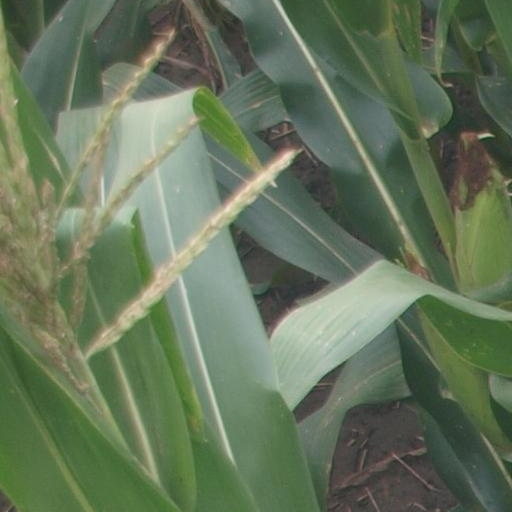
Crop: maize; corn